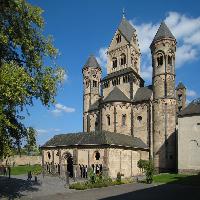
Weather: sun or clear